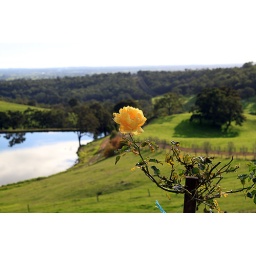
A beautiful yellow rose in Ferguson Valley, Southern western Australia